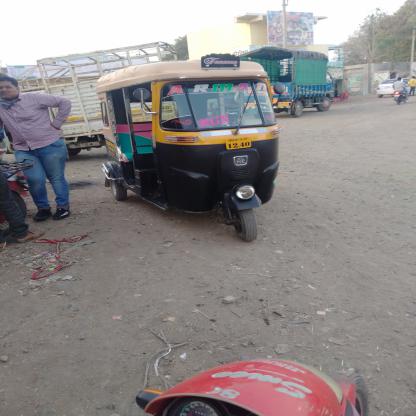
Vehicle type: Auto Rickshaws